68W

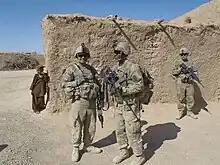
A U.S. Army 68W "Combat Medic Specialist" (center-left, viewers right) in Afghanistan. Note that the only distinguishing feature is the medical pack on his back.

Known administratively as "Combat Medic Specialist" (formerly "Health Care Specialist"), the primary role of combat medics in the U.S. Army is to provide medical treatment and, if necessary, combat casualty care to injured soldiers and their dependents. 68Ws serve as the first echelon of care, accompanying units as small as platoons and as large as battalions during training and deployments. 68Ws provide initial emergency medical care, medical evacuation, and supervision to other soldiers with medical training (such as those trained as Combat Lifesavers) as well as provide medical advice to the unit's chain of command. In addition to emergency medical support, 68Ws provide paraprofessional medical care in military medical treatment facilities to soldiers, military dependents, and authorized civilian personnel. In this capacity, 68Ws work under the supervision and purview of physician assistants and physicians, while working alongside other medical professionals.